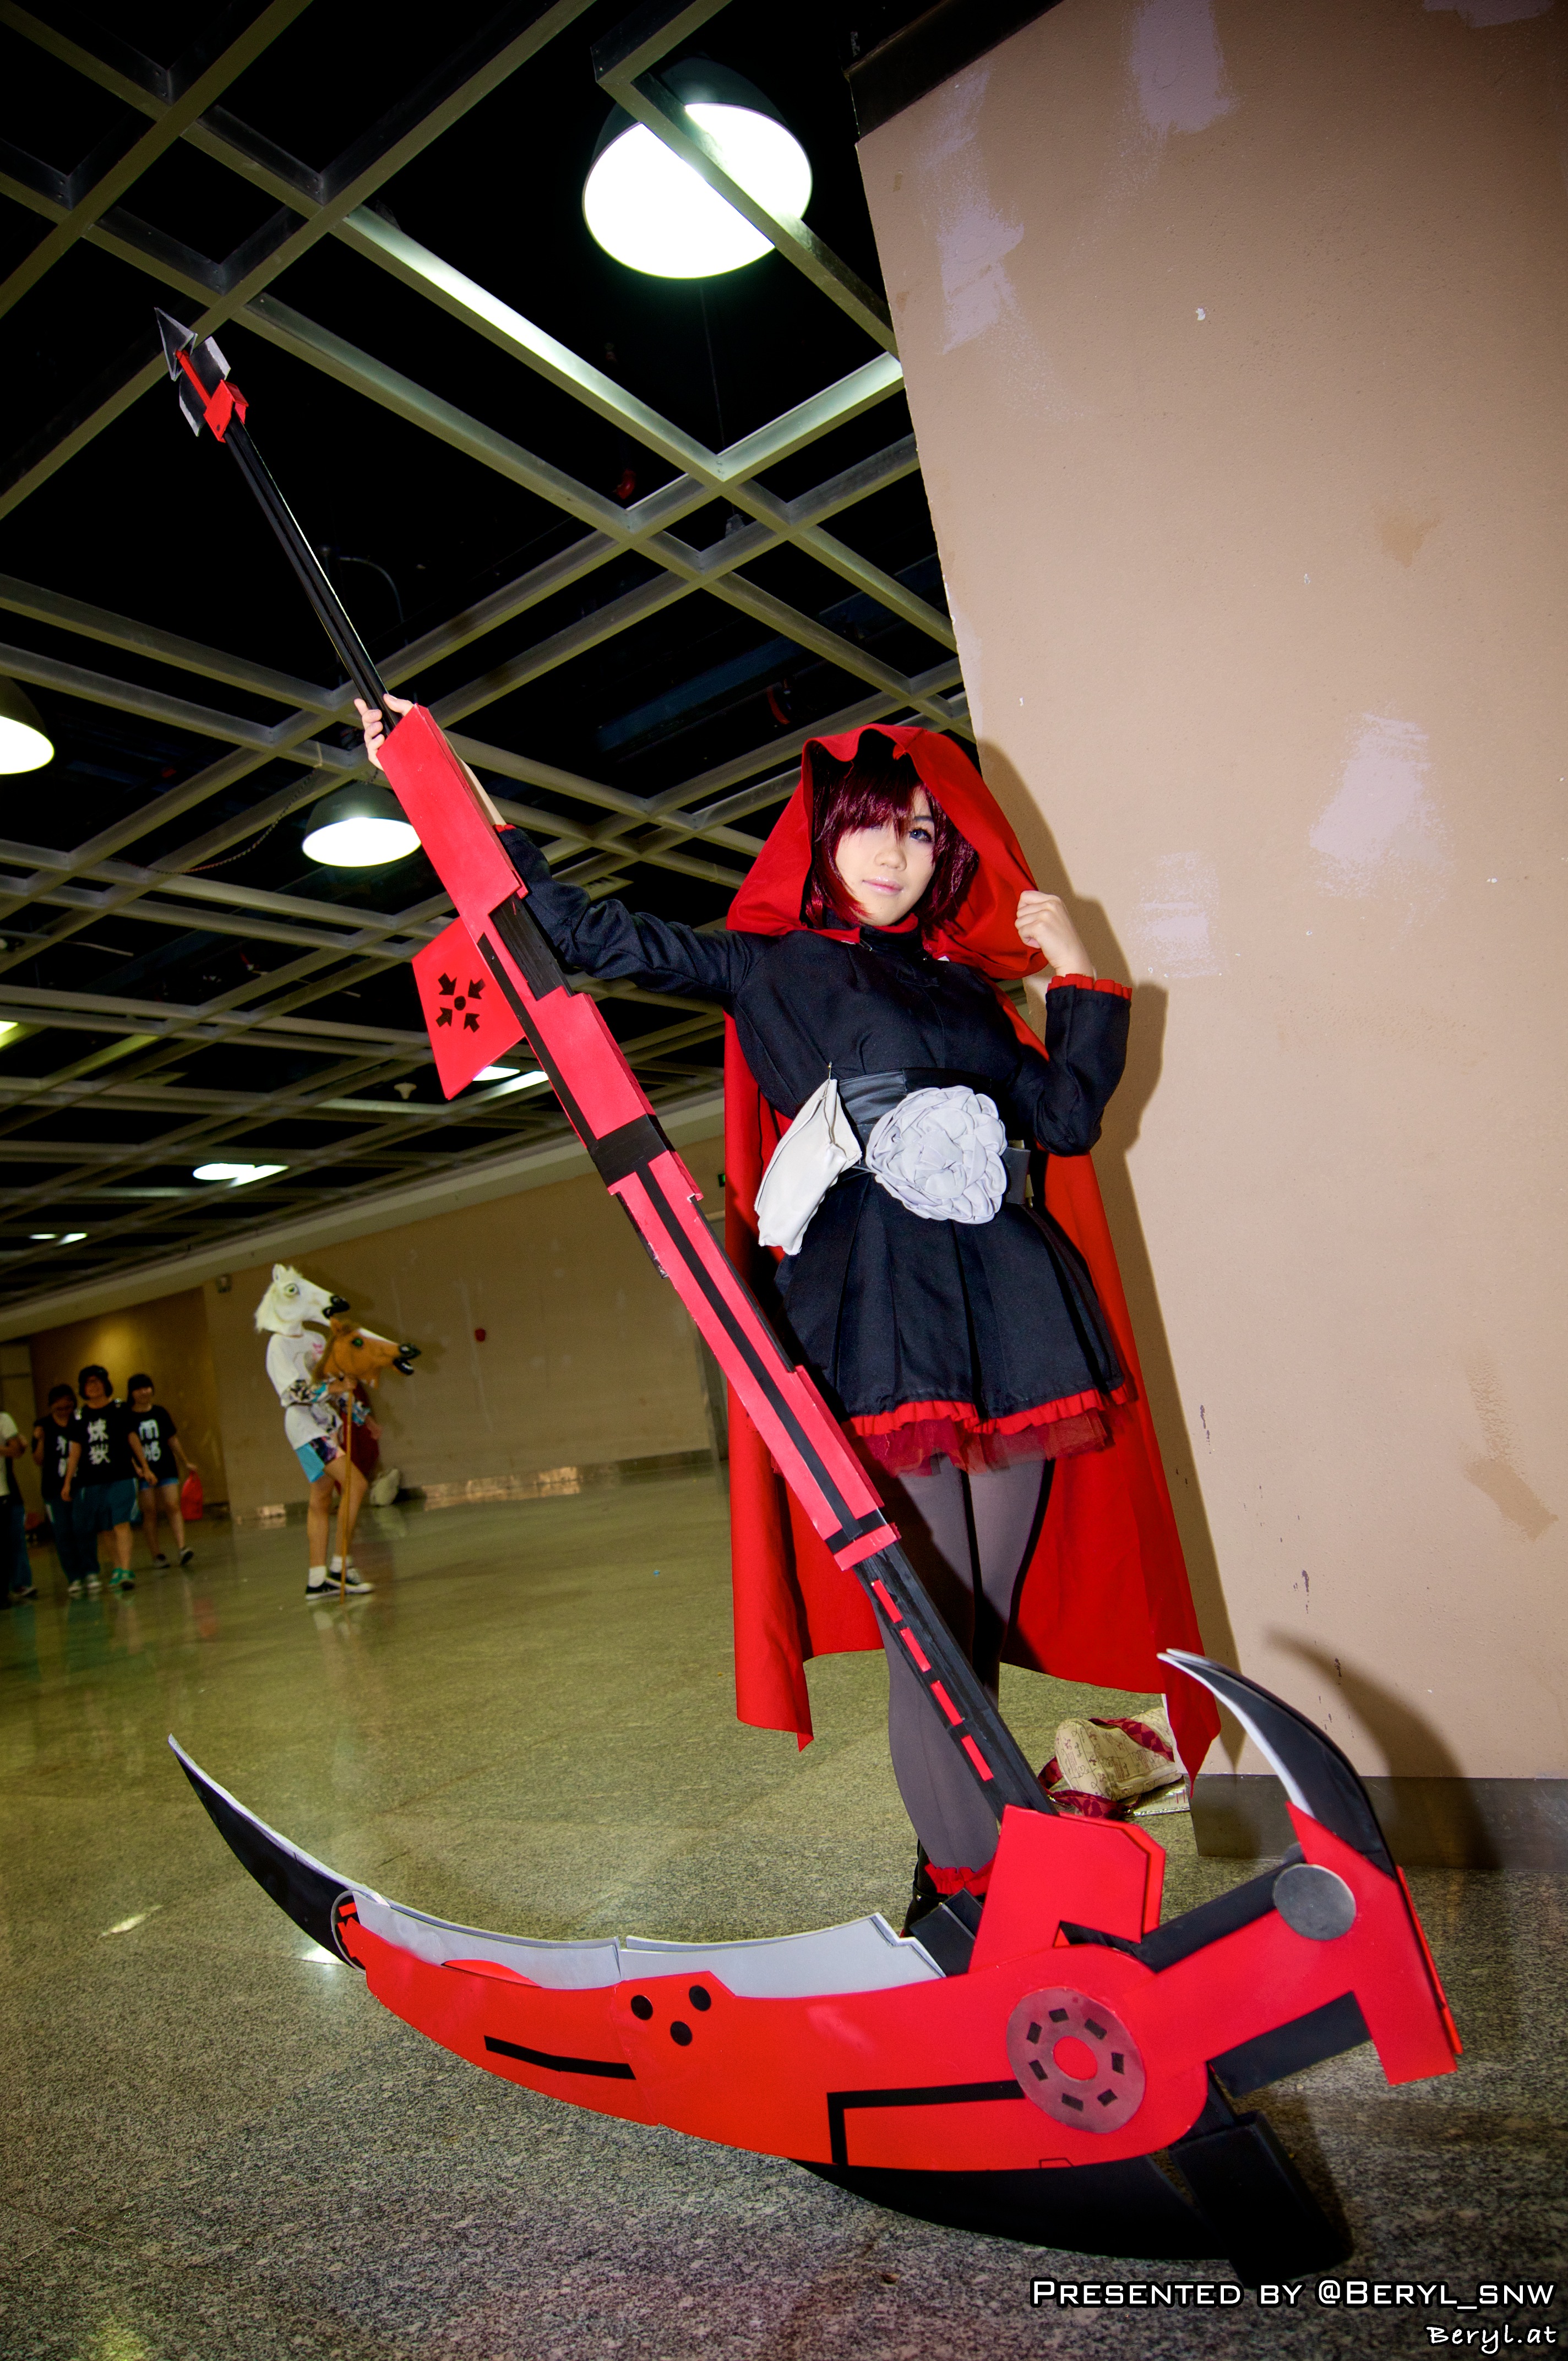
girl, game, cute, red, clothing, cosplay, girls, japanese, costume, games, anime, comic, comiccon, cos, con